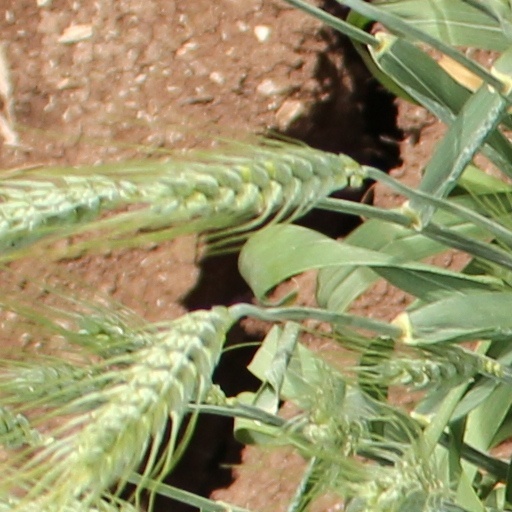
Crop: wheat